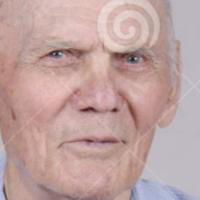
Age group: age 80 +